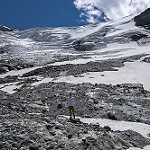
Scene: Outdoor